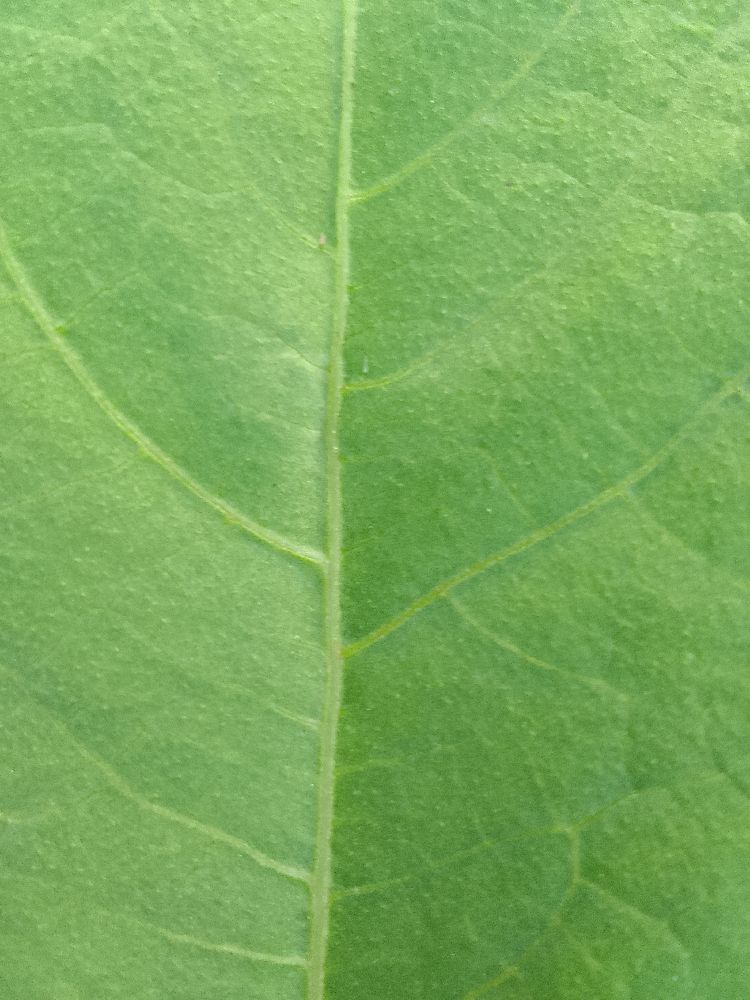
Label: healthy